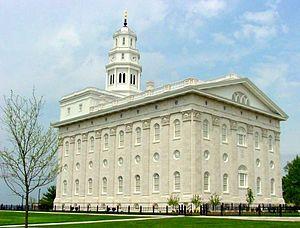
Joseph Smith fils ou Joseph Smith II, né le 23 décembre 1805 à Sharon, dans le Vermont, et mort le 27 juin 1844 à Carthage, dans l'Illinois, est une personnalité politique et religieuse, fondateur du mormonisme.
Selon la doctrine de l'Église de Jésus-Christ des saints des derniers jours, le temple est un bâtiment destiné à être la maison du Seigneur et considéré par les saints des derniers jours comme le lieu le plus sacré sur la terre. Selon cette doctrine, il a toujours été commandé au peuple du Seigneur de construire des temples, des bâtiments sacrés dans lesquels les saints dignes accomplissent les cérémonies et les ordonnances sacrées de l'Évangile pour eux-mêmes et pour les morts. Selon la doctrine mormone, les temples reçoivent la visite du Seigneur.